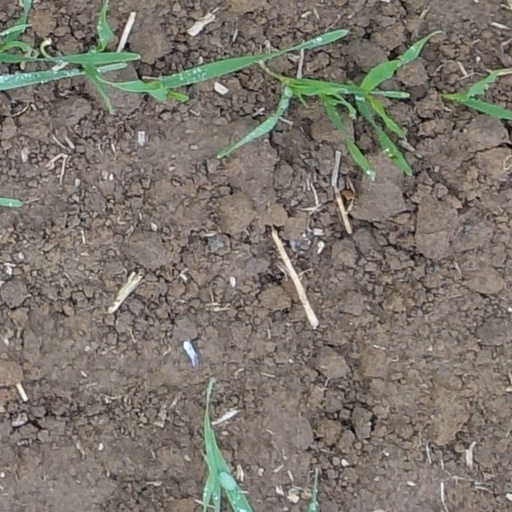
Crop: wheat